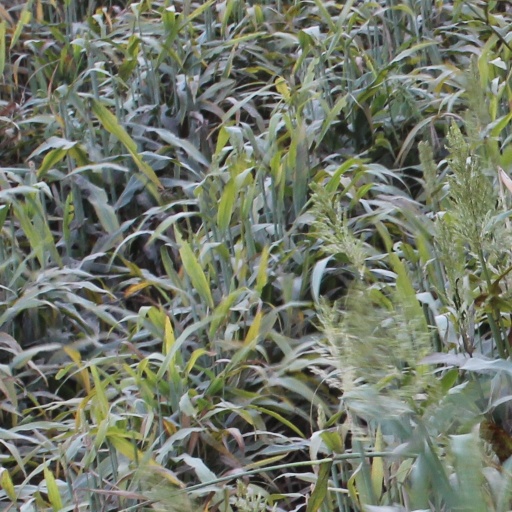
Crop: sorghum